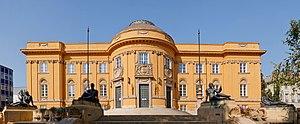
Musée Déri, à Debrecen, comitat Hajdú-Bihar, Hongrie. This is a photo of a monument in Hungary. Identifier: 5226
Le Musée Déri est un musée consacré à l'histoire de la Hongrie situé à Debrecen. L'édifice est l'œuvre de Dénes Györgyi.